Josiah Kirby House

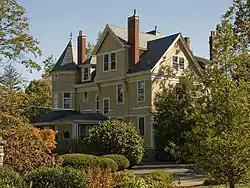
Front of the house

The Josiah Kirby House is a historic residence in the city of Wyoming, Ohio, United States. Erected in the late nineteenth century, it was originally the home of a prominent Cincinnati-area businessman and politician, and it has been designated a historic site.